Gedser wind turbine

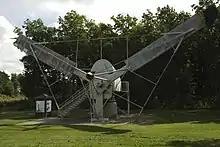
Gedser wind turbine today at the Energy Museum Bjerringbro

The Gedser wind turbine is located near Gedser in the south of the Danish island of Falster. It was constructed by the engineer Johannes Juul in 1957 for the SEAS ("Sydsjællands Elektricitets Aktieselskab") electricity company with support from the Marshall Plan. Its innovative design was a major breakthrough in the development of wind turbines.